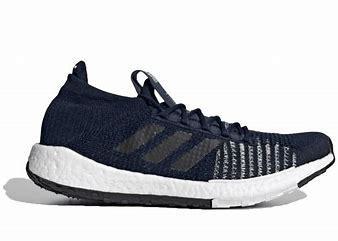
Brand: Adidas
Model: Pulseboost HD